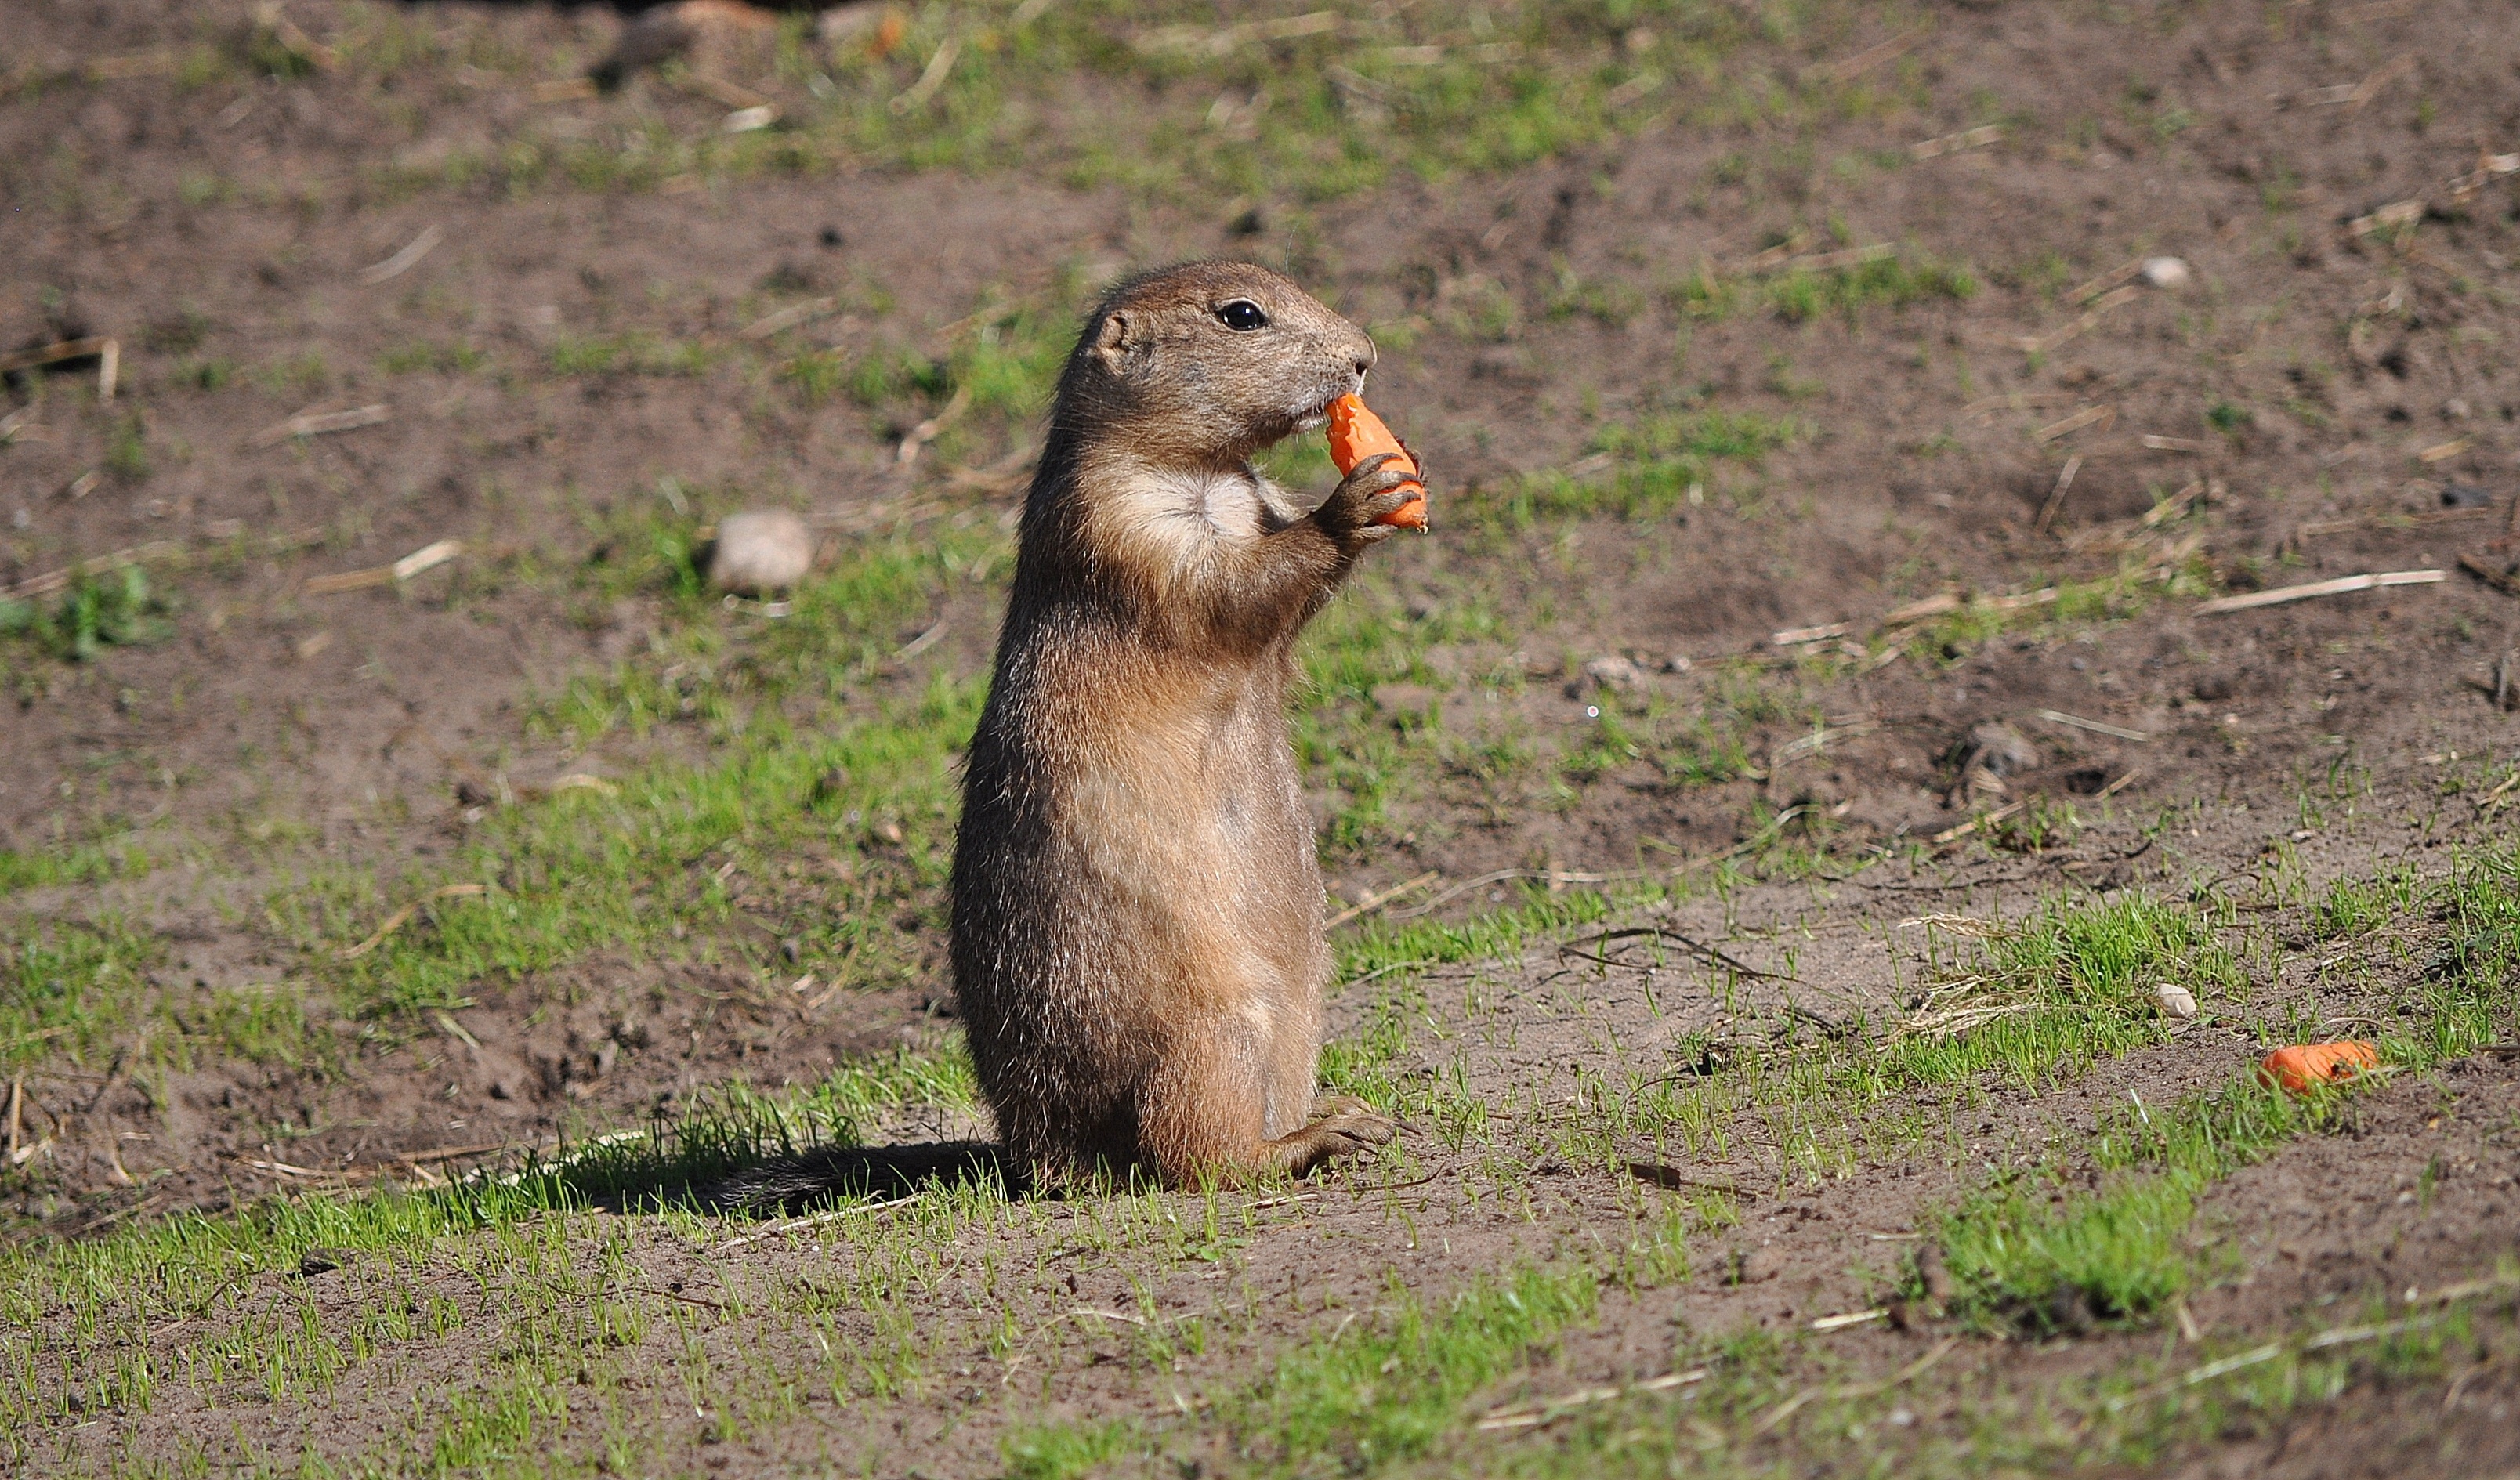
animal, cute, wildlife, zoo, mammal, squirrel, eat, rodent, fauna, vertebrate, nager, marmot, chucks, prairie dog, fox squirrel